Passy station

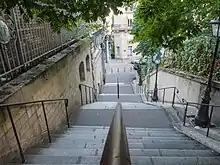
The Rue Marietta-Alboni stairway heading downhill from the station.

The station opened on 6 November 1903, when the branch of Line 1 from Étoile to Trocadéro that had serviced the 1900 Exposition was extended southward to this new, temporary terminus and renamed Line 2 Sud. On 24 April 1906, Line 2 Sud was extended across the Seine and the southern districts of Paris to Place d'Italie. (In 1907, the line from Etoile to Place d’Italie was incorporated into Line 5; in 1942 it was incorporated into Line 6.)